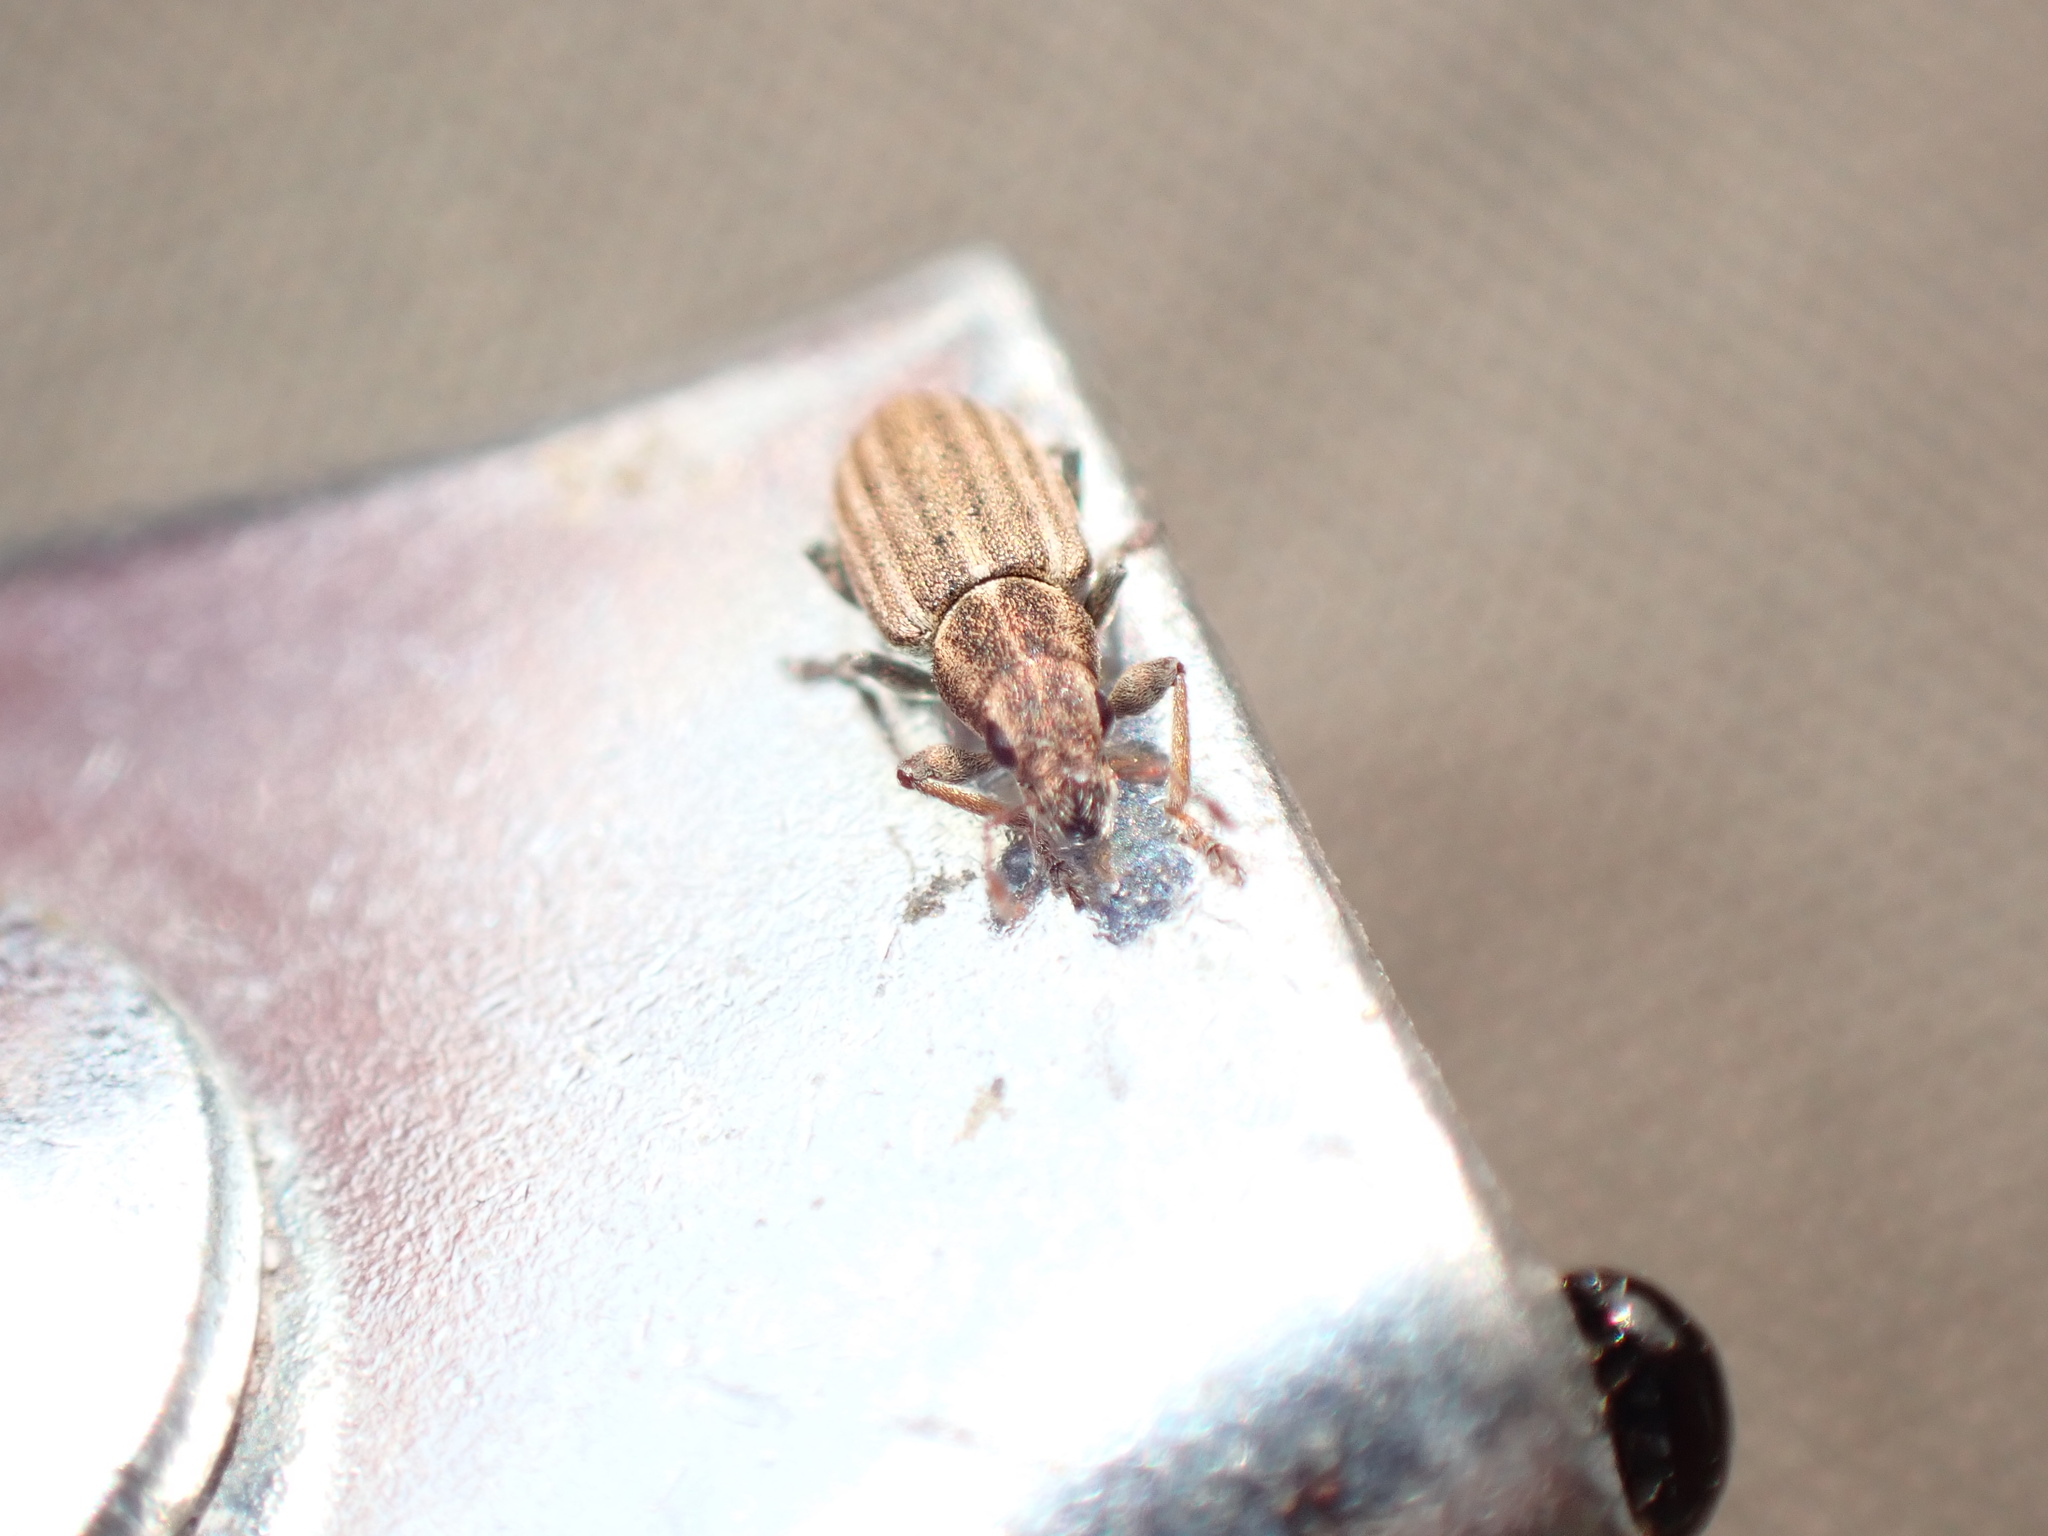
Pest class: pea_leaf_weevil